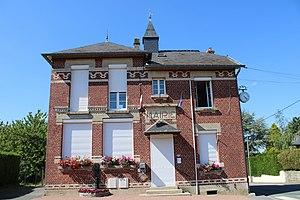
La mairie
Quesmy est une commune française située dans le département de l'Oise en région Hauts-de-France.